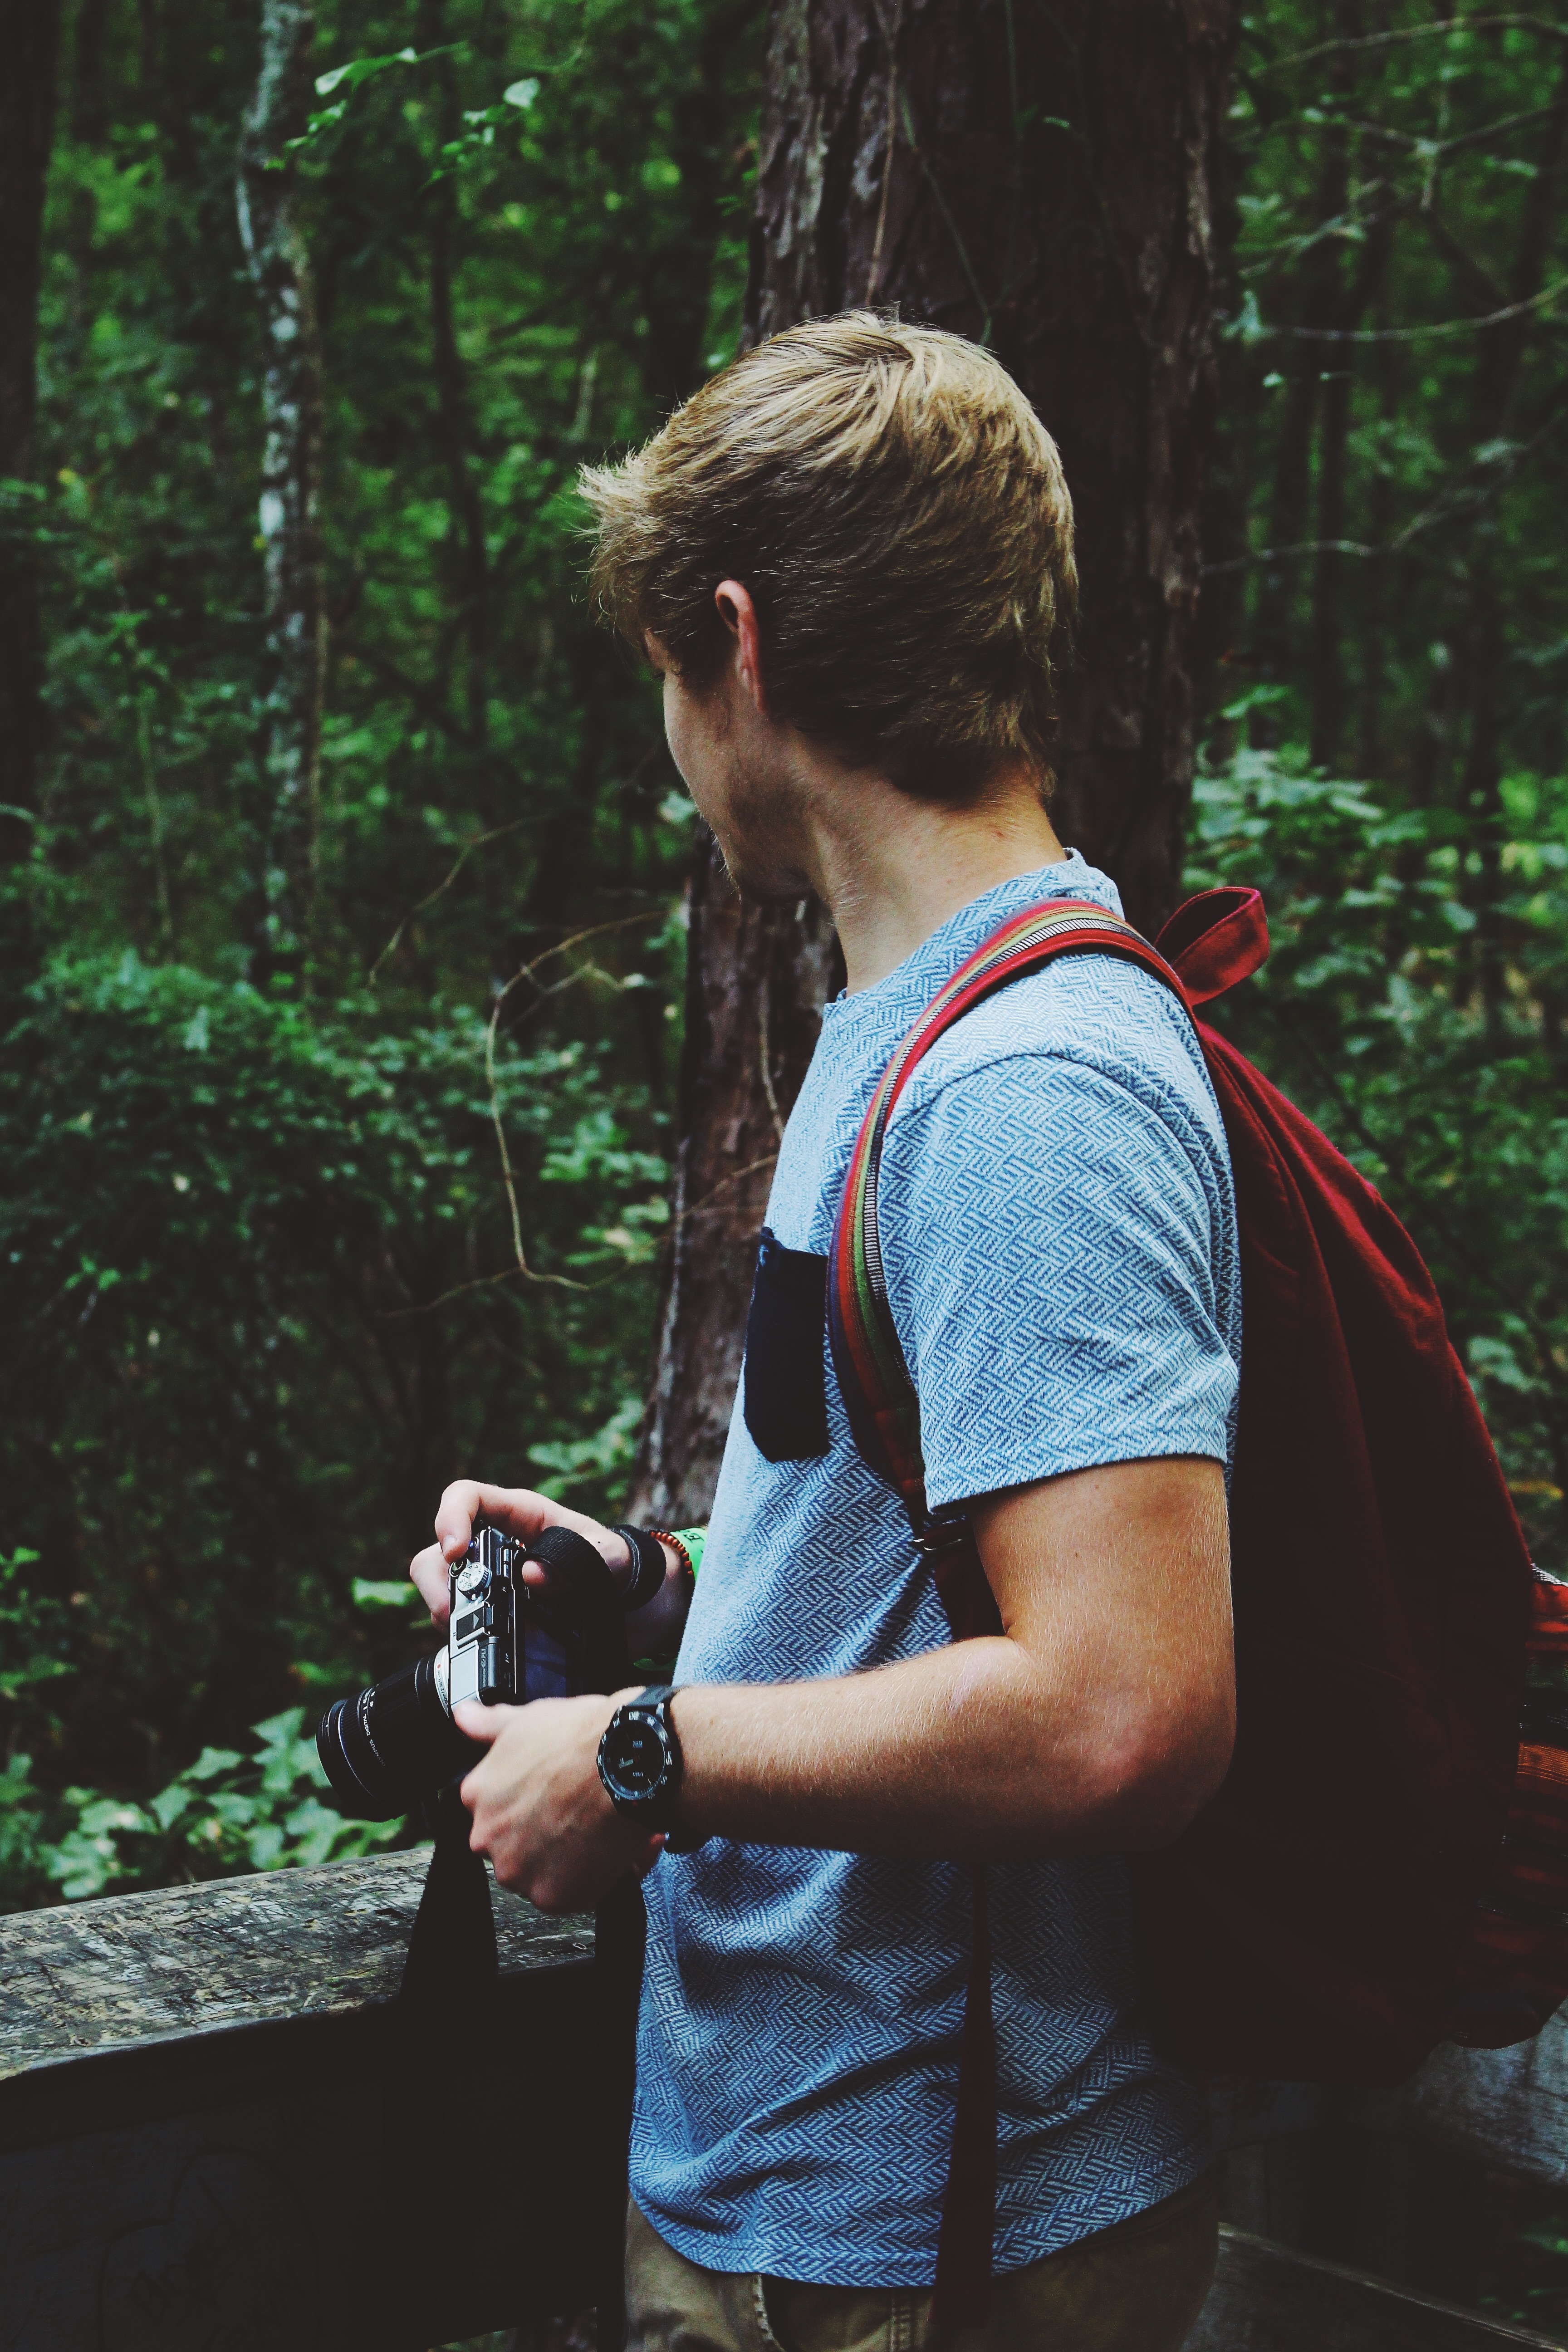
tree, nature, forest, girl, spring, season, fun